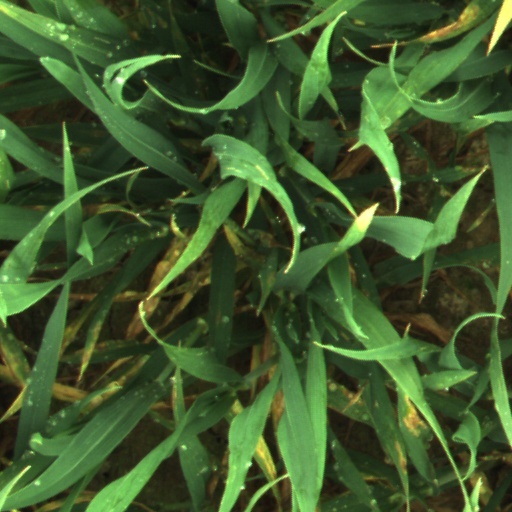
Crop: wheat